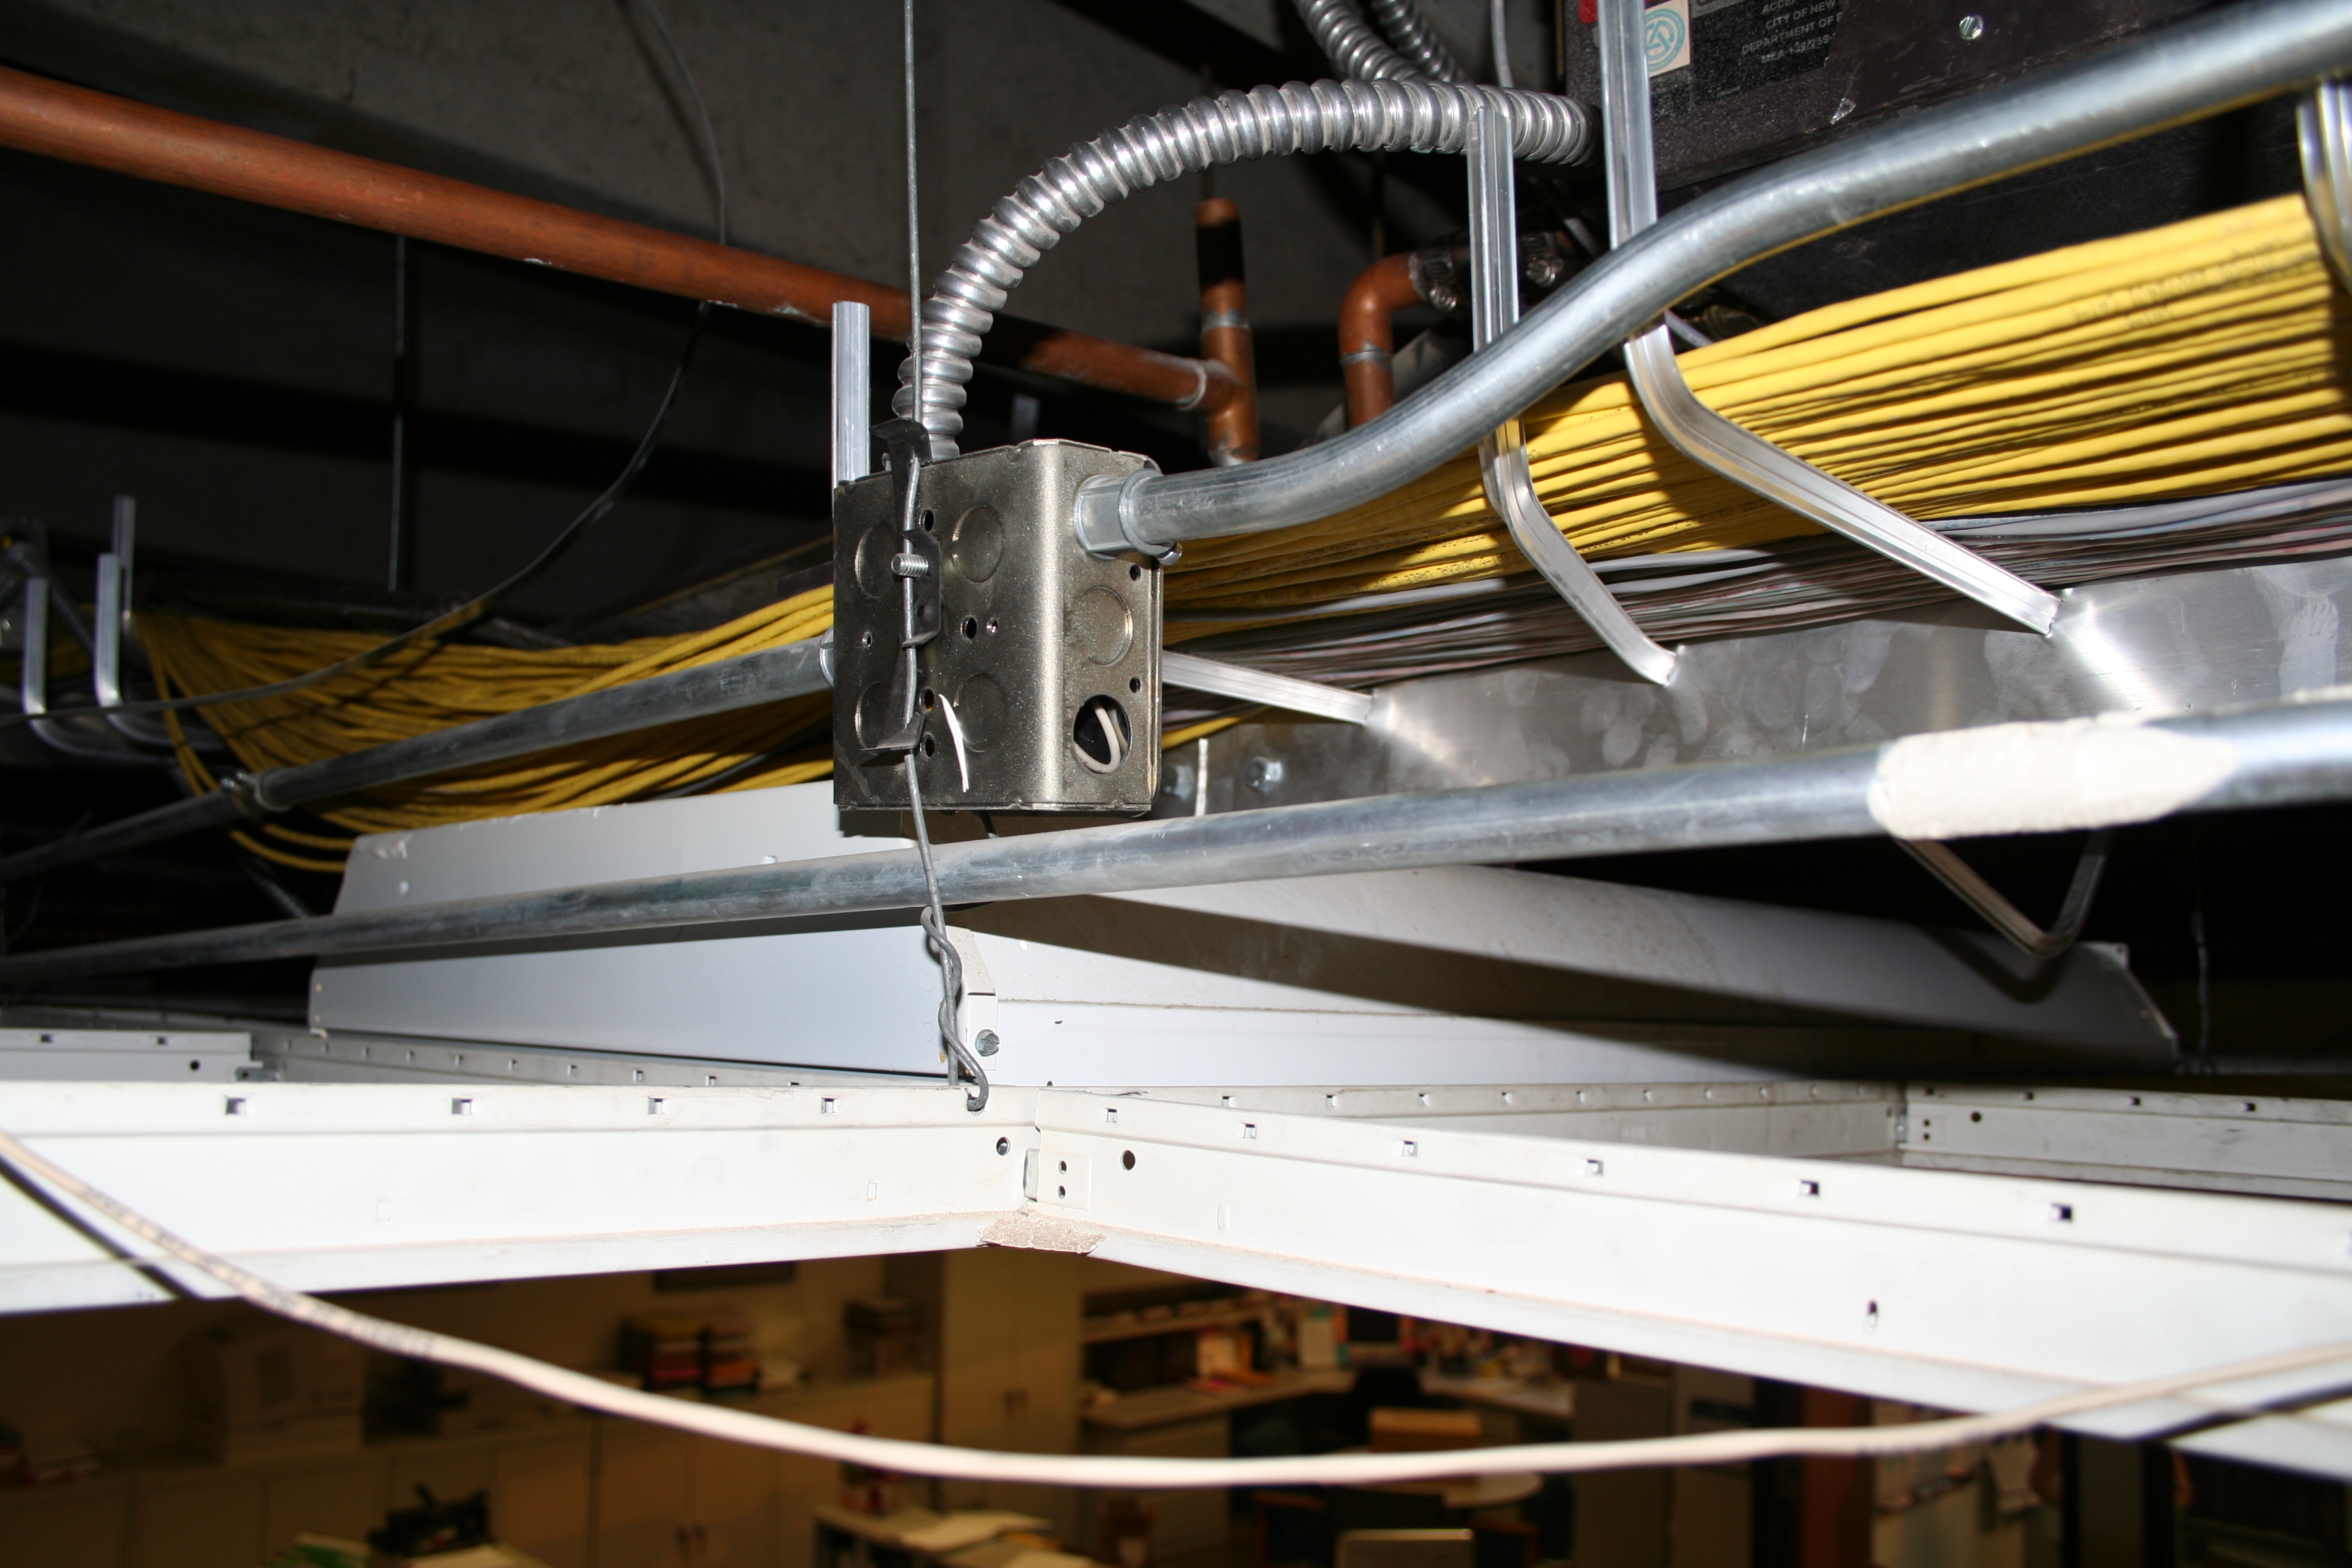
wing, wheel, vehicle, mast, industry, automotive exterior, aircraft engine